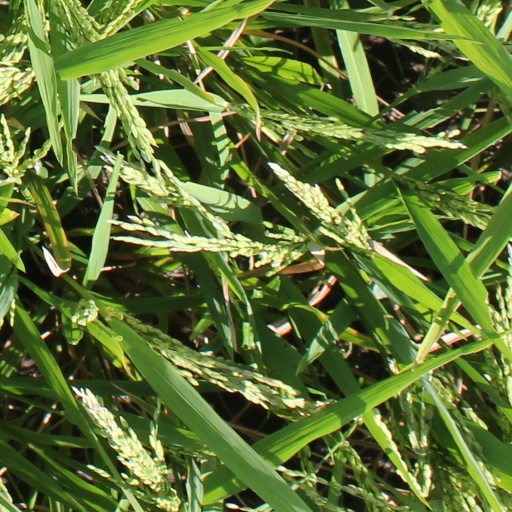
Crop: rice